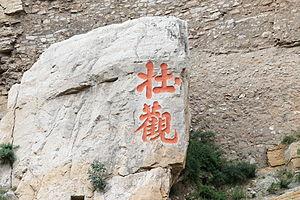
Li Bai, né en 701, mort en 762, ou Li Po, ou encore Li Taibai, son nom de plume, est l'un des plus grands poètes chinois de la dynastie Tang.
Le monastère suspendu Xuan kong est situé à 65 km au sud-est de Datong, dans le Xian de Hunyuan, province du Shanxi en Chine. Il a été construit en 491. Il est placé en hauteur pour se protéger de la montée des eaux de la rivière située à 50 mètres en contrebas.